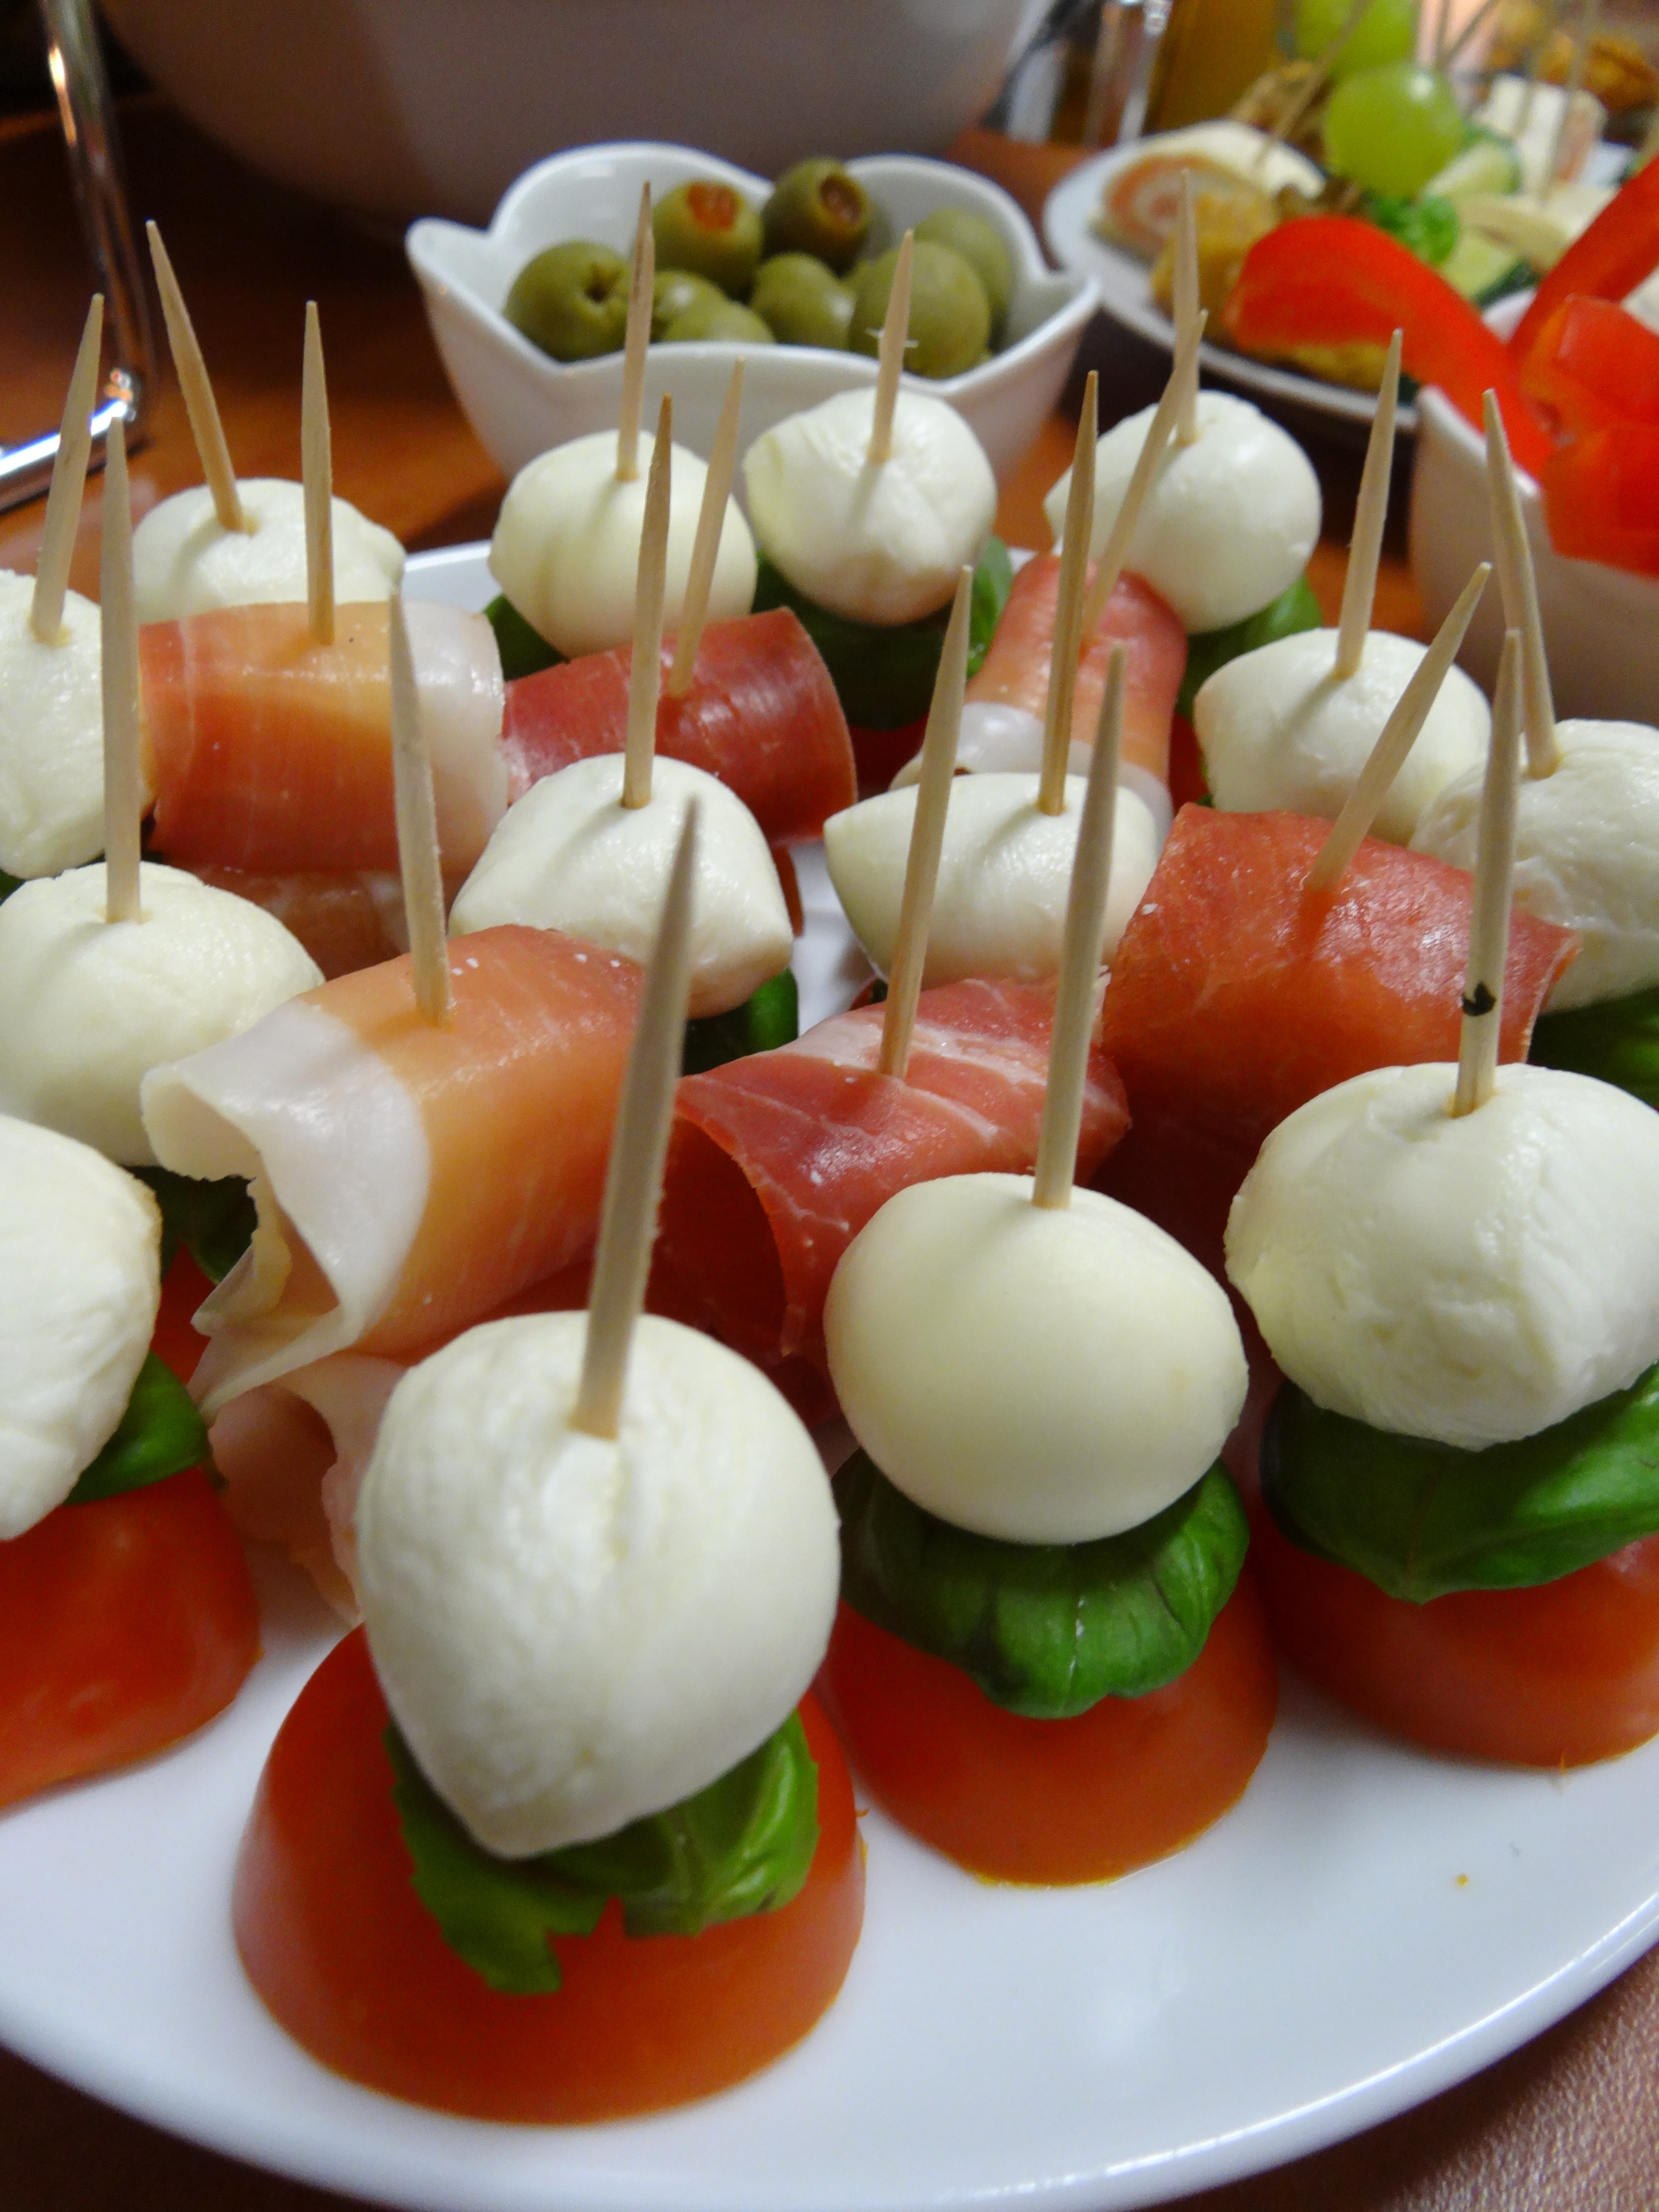
dish, meal, food, produce, cuisine, basil, cheese, tomato, asian food, eating, canape, caps, mozzarella, appetizer, hors d oeuvre, caprese salad, brochette, pincho